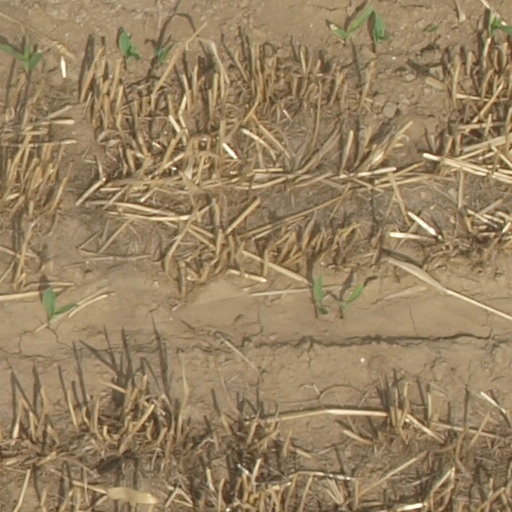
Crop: maize; corn